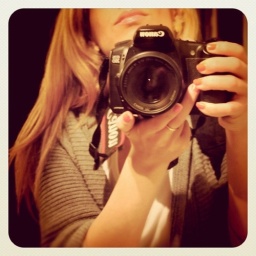
Picture yourself in a boat on a river